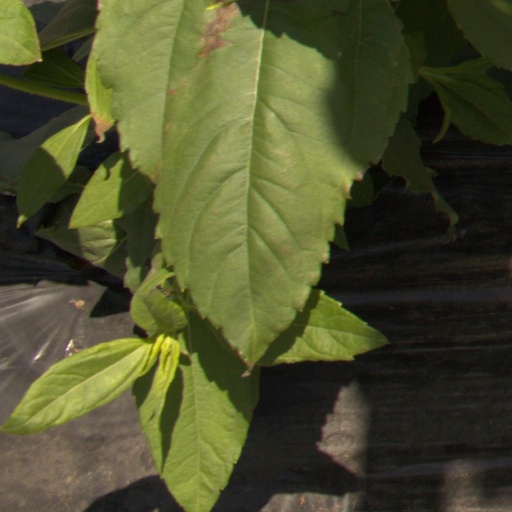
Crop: Jerusalem artichoke